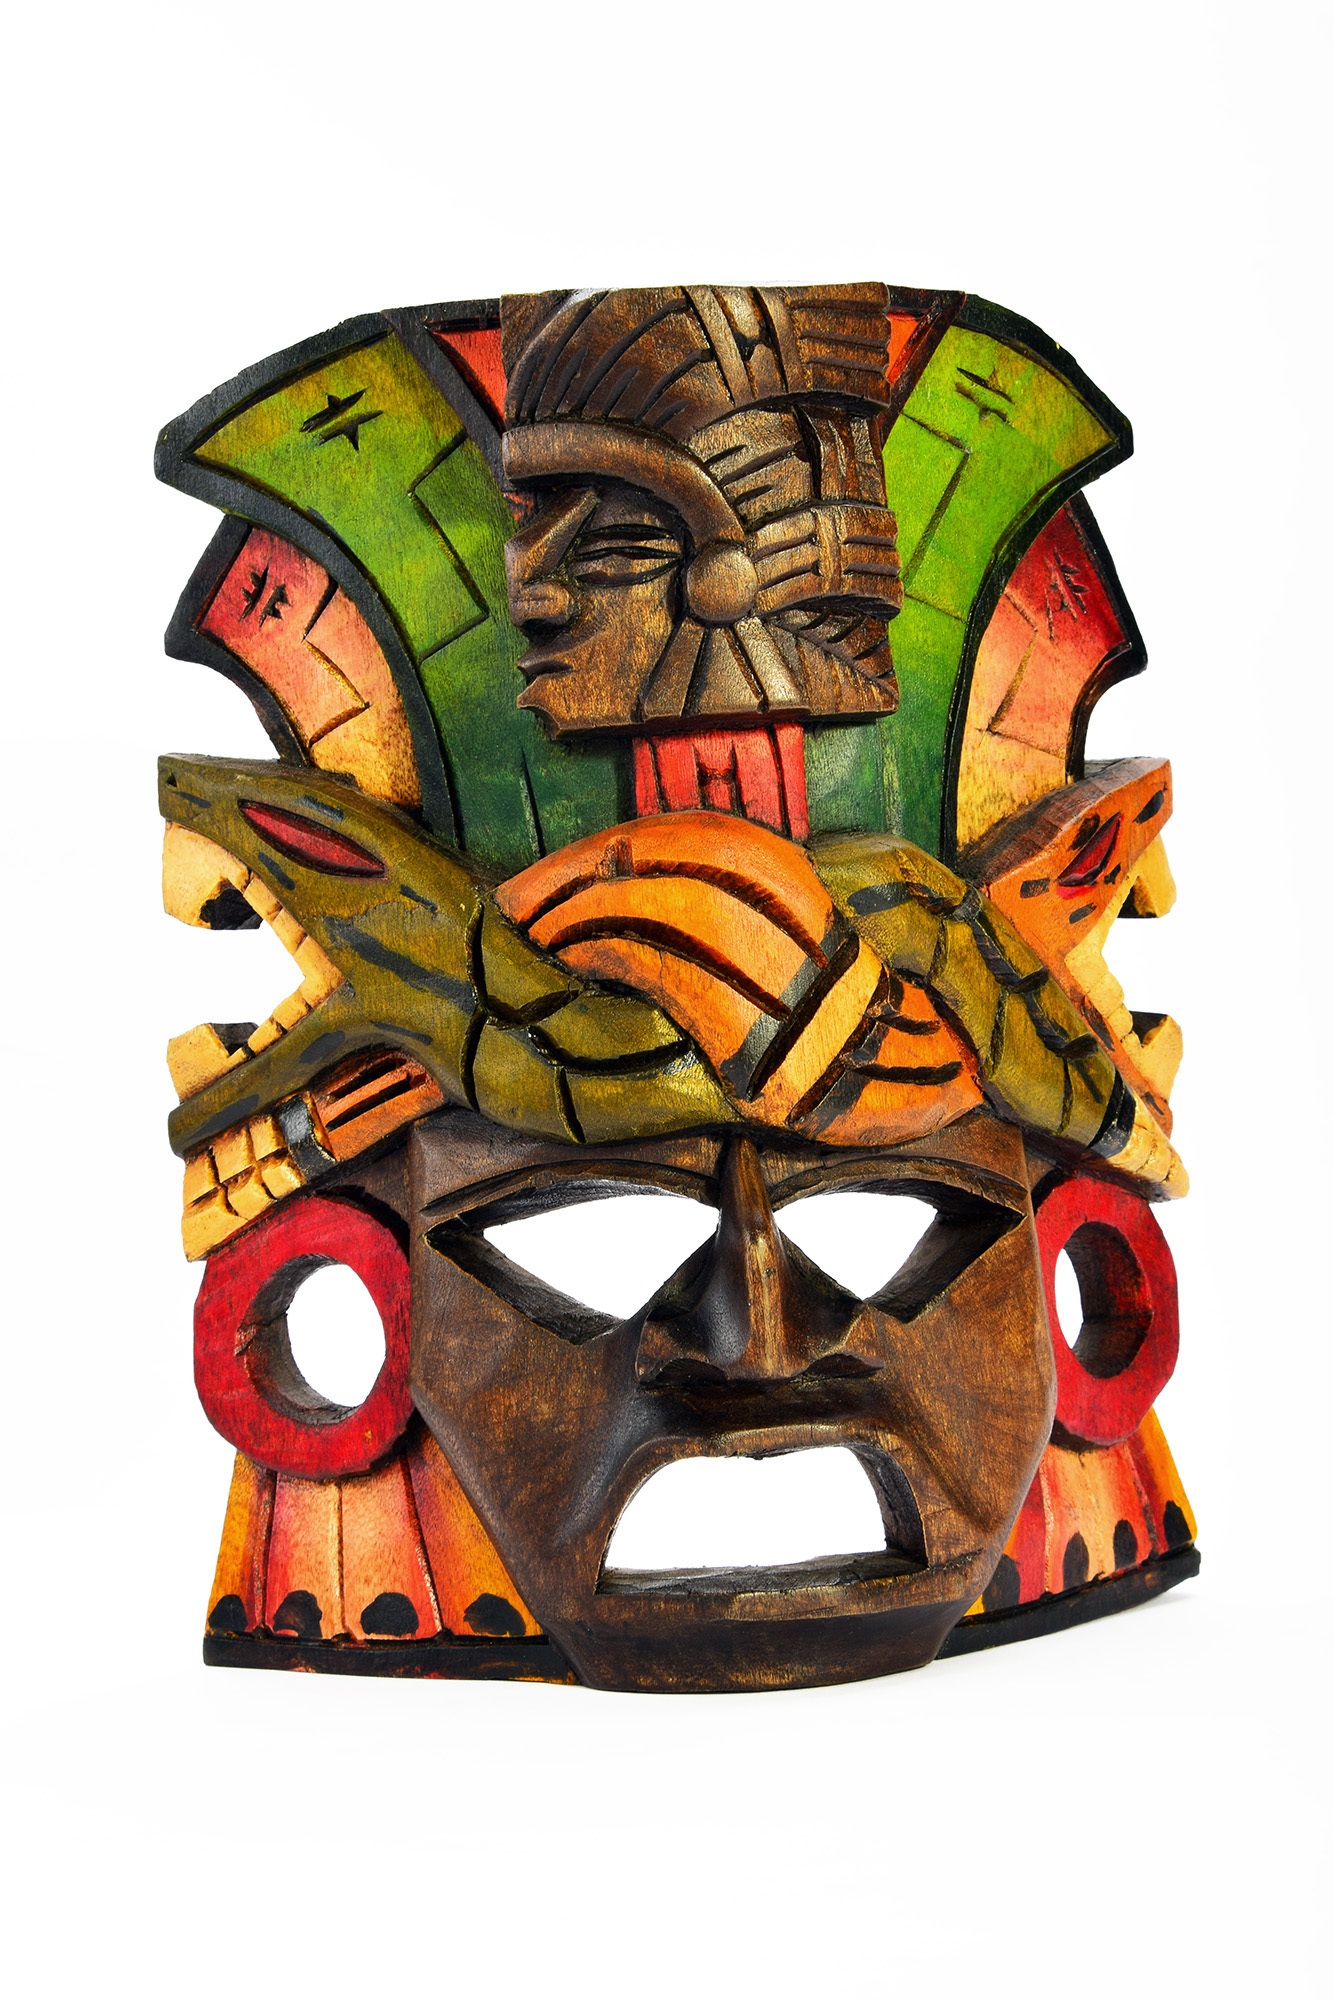
isolated, decoration, religion, craft, clothing, tourism, decor, headgear, peru, aztec, ornament, ethnic, face, religious, full, mask, illustration, wooden, arts, original, culture, carved, handmade, painted, jaguar, decorated, heritage, historical, exotic, souvenir, colored, costume, indian, tribal, peruvian, traditional, presentation, authentic, maya, craftsmanship, panama, pagan, anaconda, panamanian, personal protective equipment